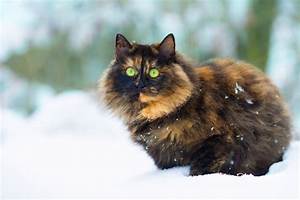
Label: cat